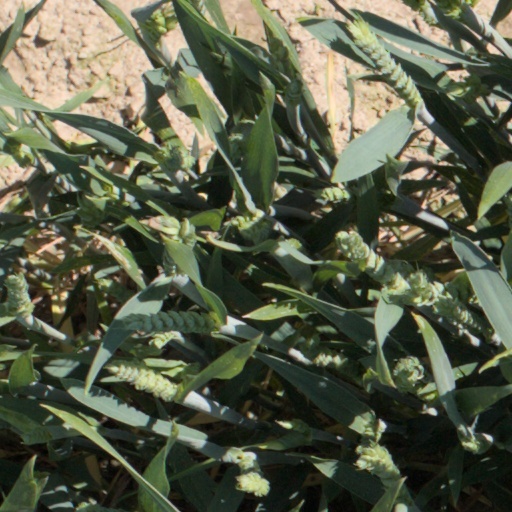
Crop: wheat